Richard Berkeley (died 1604)

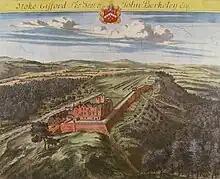
Stoke Gifford Hall (later "Stoke Park"), as re-built in 1533 by Sir Richard Berkeley. Drawn by Johannes Kip in 1707, when it belonged to John Symes Berkeley, Esquire, as stated by the caption above which displays the arms of Berkeley of Stoke Gifford. Published in "Britannia Illustrata" 1724 edition

In 1553, aged just 22 just after coming out of wardship and gaining possession of his inheritance, he rebuilt the manor house at Stoke Gifford in the late-Tudor style, which was subsequently known as The Dower House, Stoke Park. This construction was at about the same time his uncle Sir Maurice Denys (d. 1563) was rebuilding nearby Siston Court, which survives in original form. The house was built on a natural promontory, probably originally selected for its defensible position, converted into an artificial plateau. It was again rebuilt as the surviving version in 1750, in the Georgian style, by Berkeley's descendant Norborne Berkeley, 4th Baron Botetourt, and was inherited by his sister Elizabeth, Dowager Duchess of Beaufort, when it became the Dower House for Badminton House. It is situated about 1 1/2 miles south of the parish church of St. Michael, Stoke Gifford, and its parkland has now been intersected by the M32 motorway from which the present house of 1750, painted yellow, is a very prominent sight.